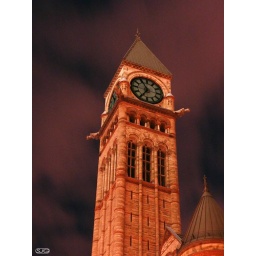
Old City Hall clock tower in early December. There is no floodlighting, just glow and long exposure.